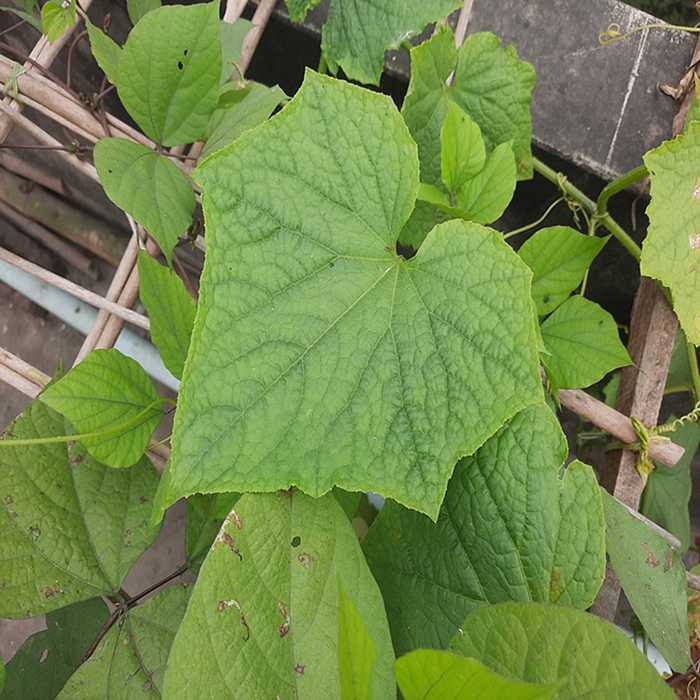
Plant: Cucumber
Label: Fresh leaf